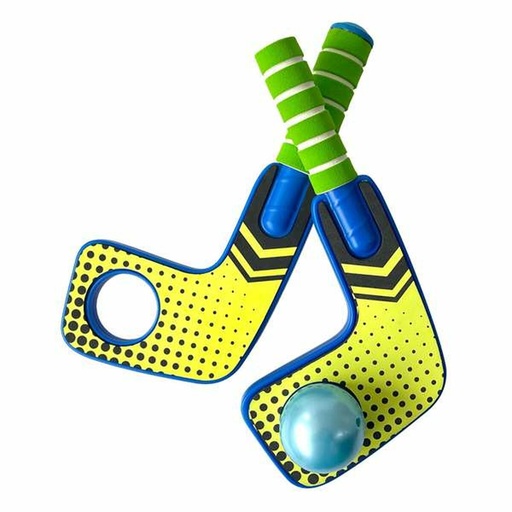
Mesa de Hockey Comansi
¡Si buscas novedades de tendencia en el mercado, te presentamos Mesa de Hockey Comansi ! Color: Multicolor Tipo: Juego de habilidad General Product Safety Regulations information: GOLDEN TOYS, S.L. CARRETERA DEL MIG, 157, 08907 Hospitalet de Llobregat (BARCELONA – España) 08907 - Hospitalet de Llobregat +34933364653 administración@comansi.com https://comansi.com/
Brand: Comansi
Category: Sporting Goods > Athletics > Figure Skating & Hockey > Hockey Sticks